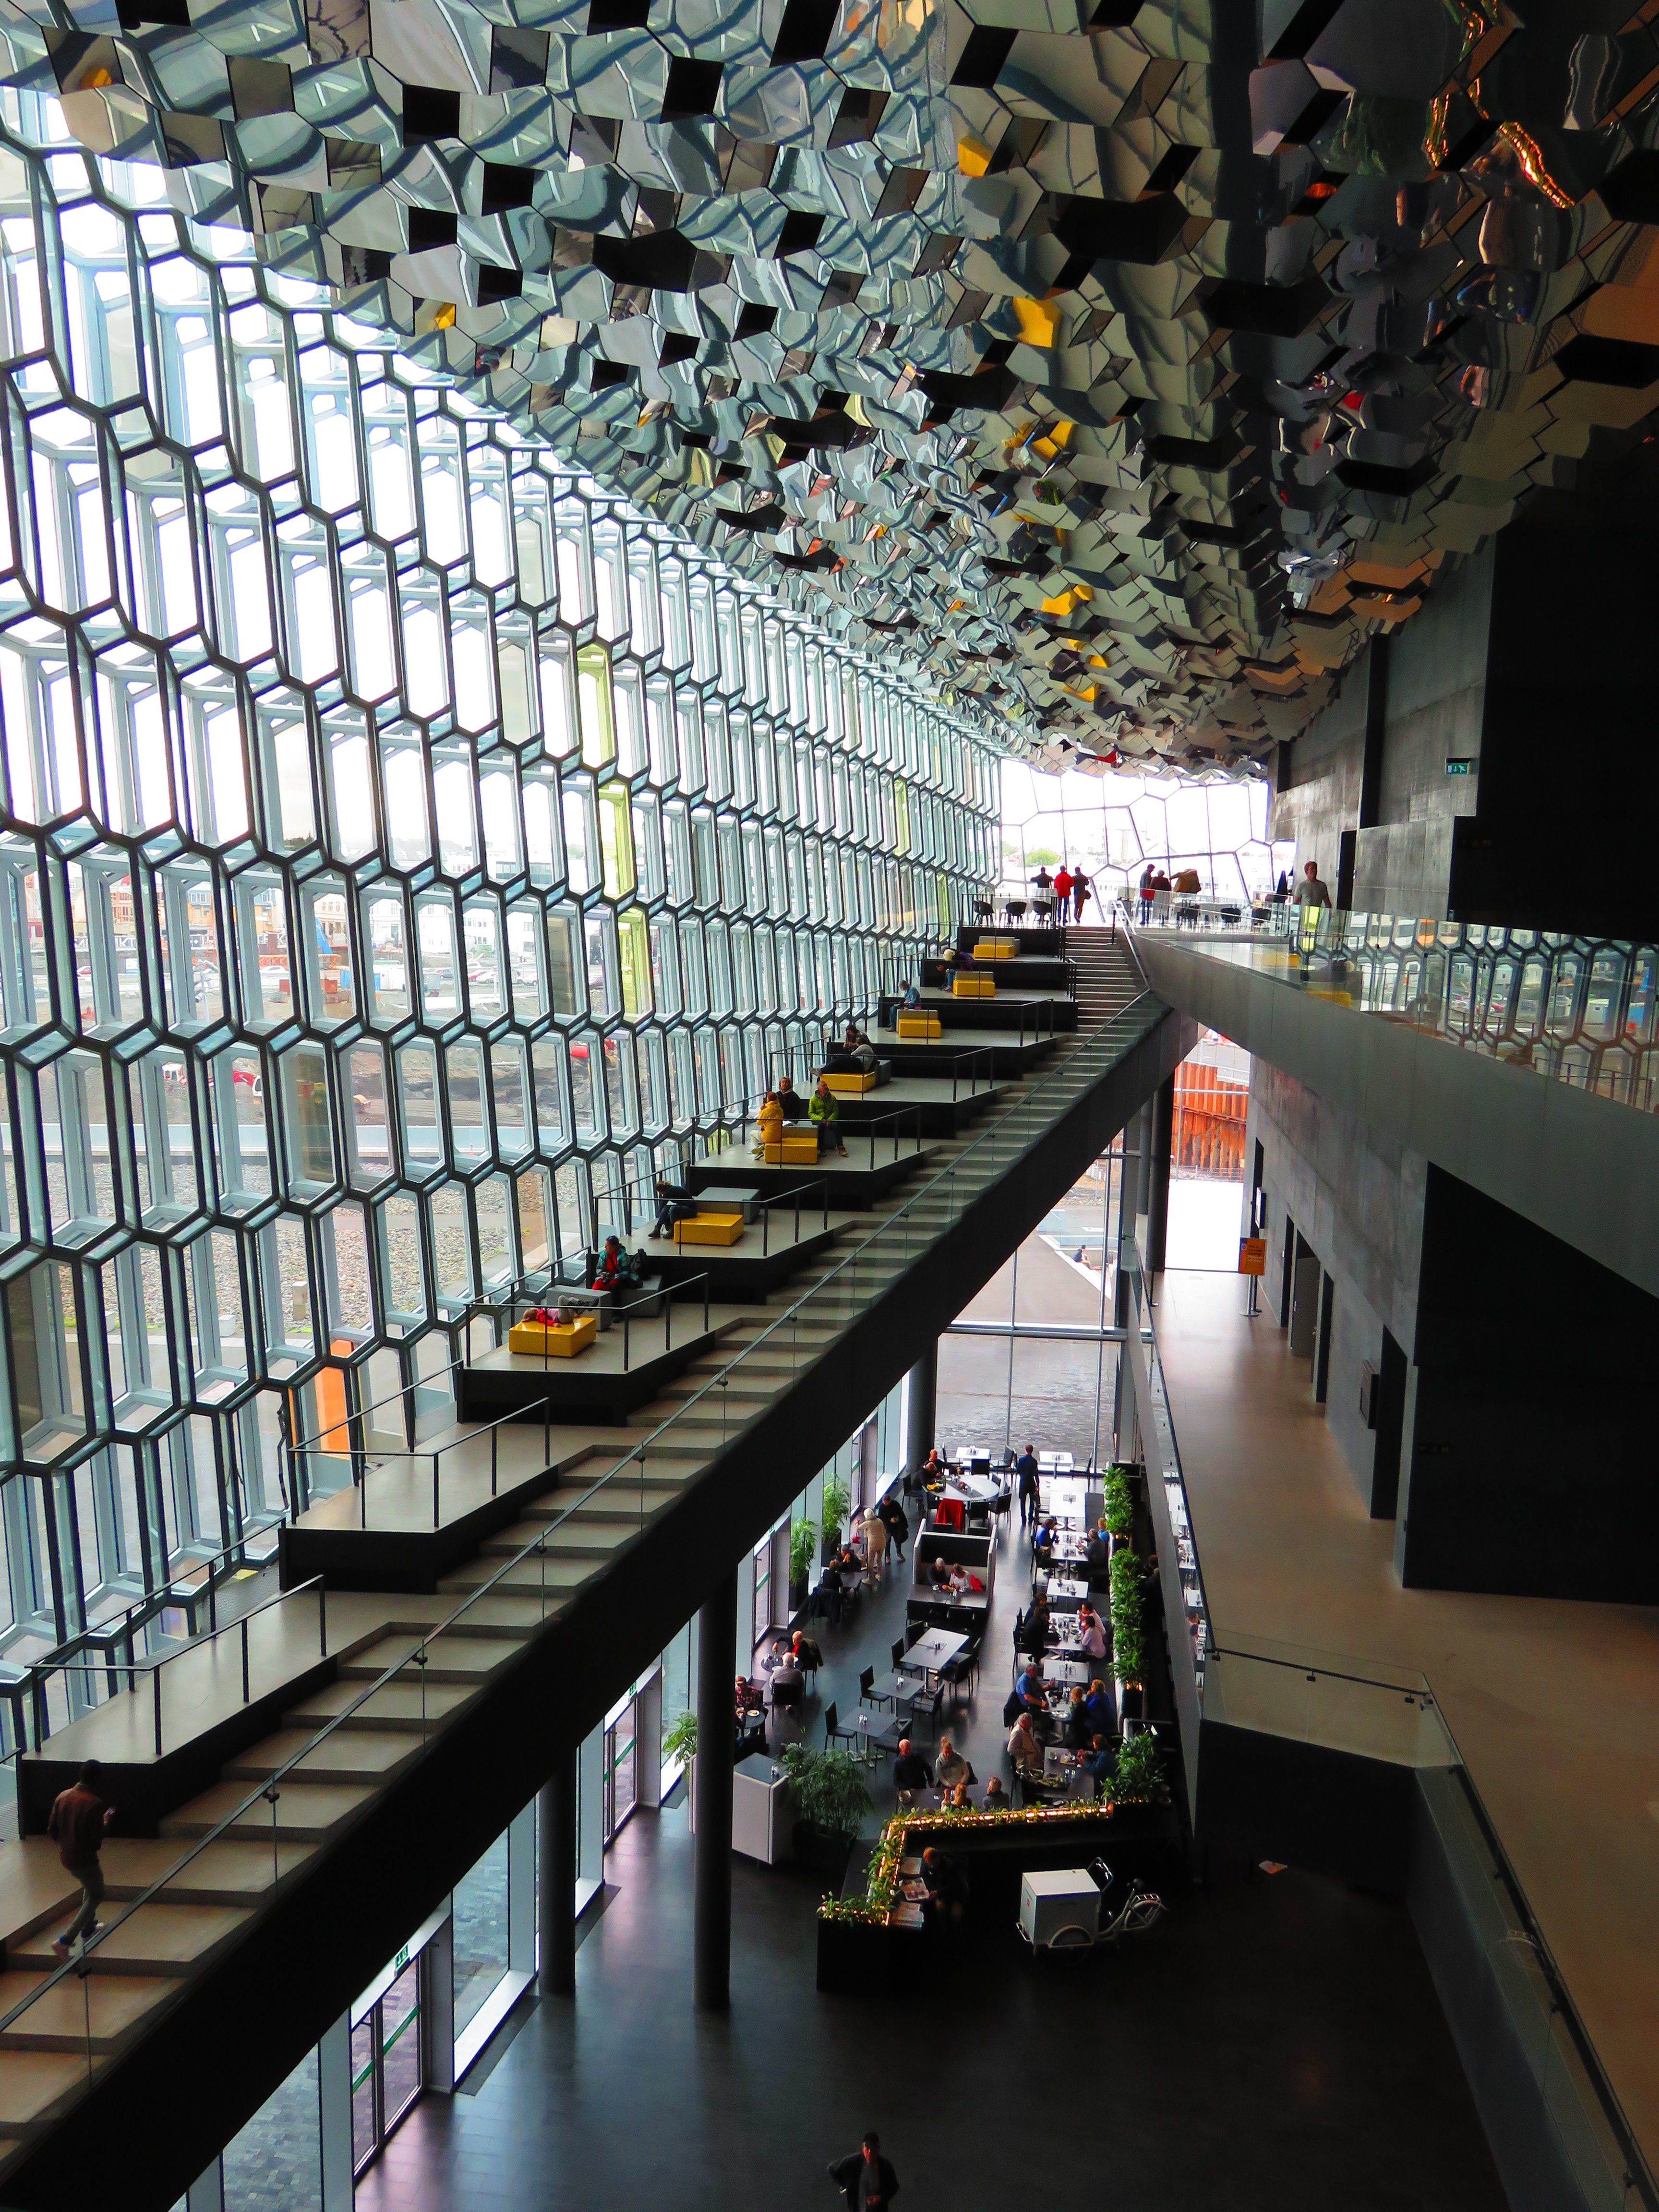
building, iceland, concert hall, aisle, reykjavik, harpa